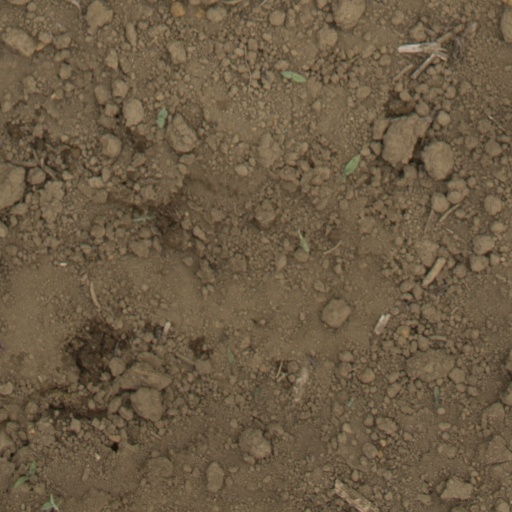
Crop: Jerusalem artichoke